Libania Grenot

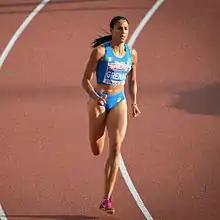
Grenot en route her gold medal at the 2014 European Championships

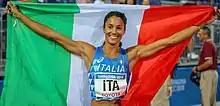
Grenot at the 2018 Mediterranean Games

Libania Grenot Martinez (born 12 July 1983) is a Cuban-born Italian former athlete specialising in the 400 metres. Two times European champion (2014, 2016), she holds the Italian records in the 200 and 400 metres.